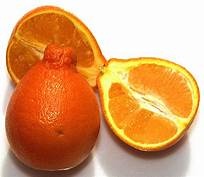
Label: mandarine